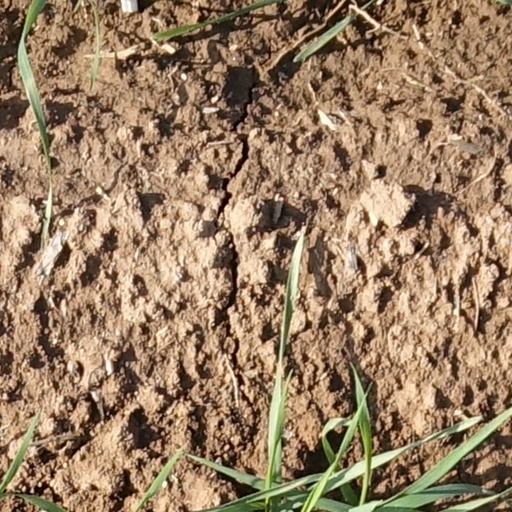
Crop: wheat